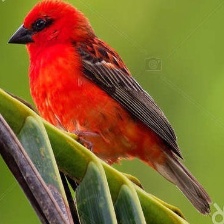
Species: RED FODY
Scientific name: FOUDIA MADAGASCARIENSIS